Yom Kippur

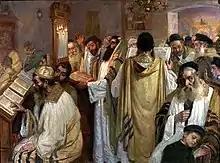
"On the eve of Yom Kippur" by Jakub Weinles

Repentance in Judaism (Hebrew: ), traditionally, consists of regretting having committed the sin, resolving not to commit that sin in the future, and confessing that sin before God.